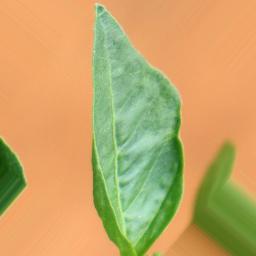
Label: mites_and_trips